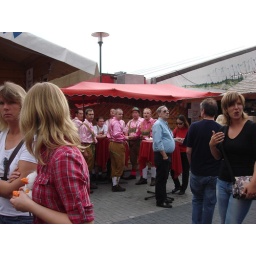
Nothin says sexy like men in Leather pants and pink satin shirts.